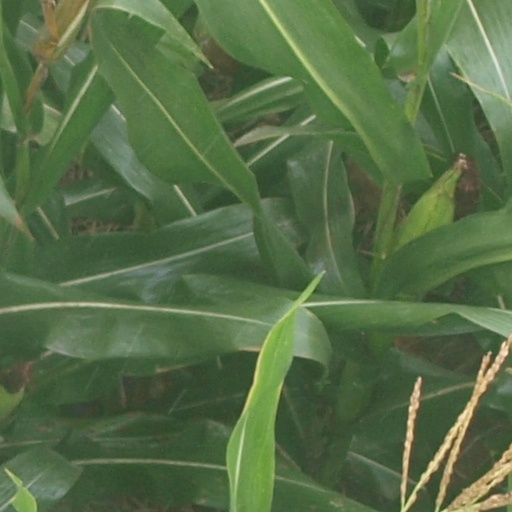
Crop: maize; corn